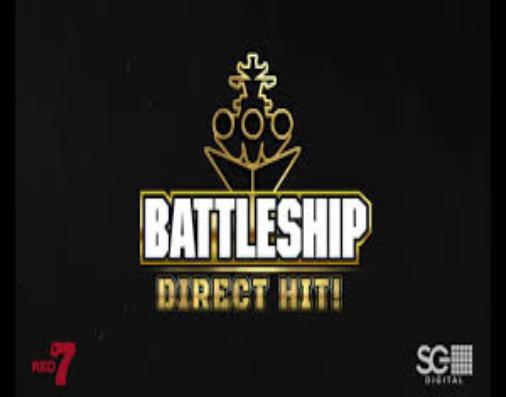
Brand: battleship
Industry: Leisure